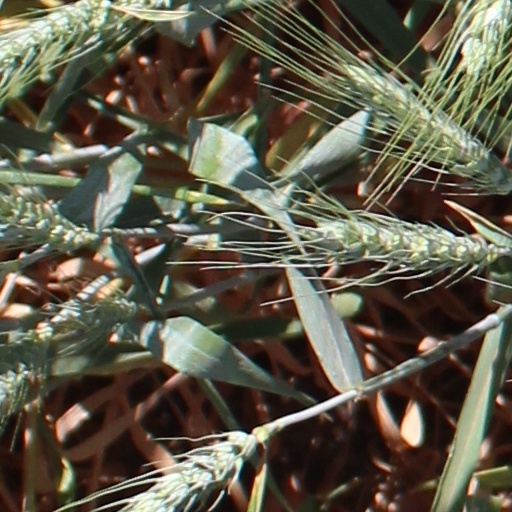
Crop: wheat